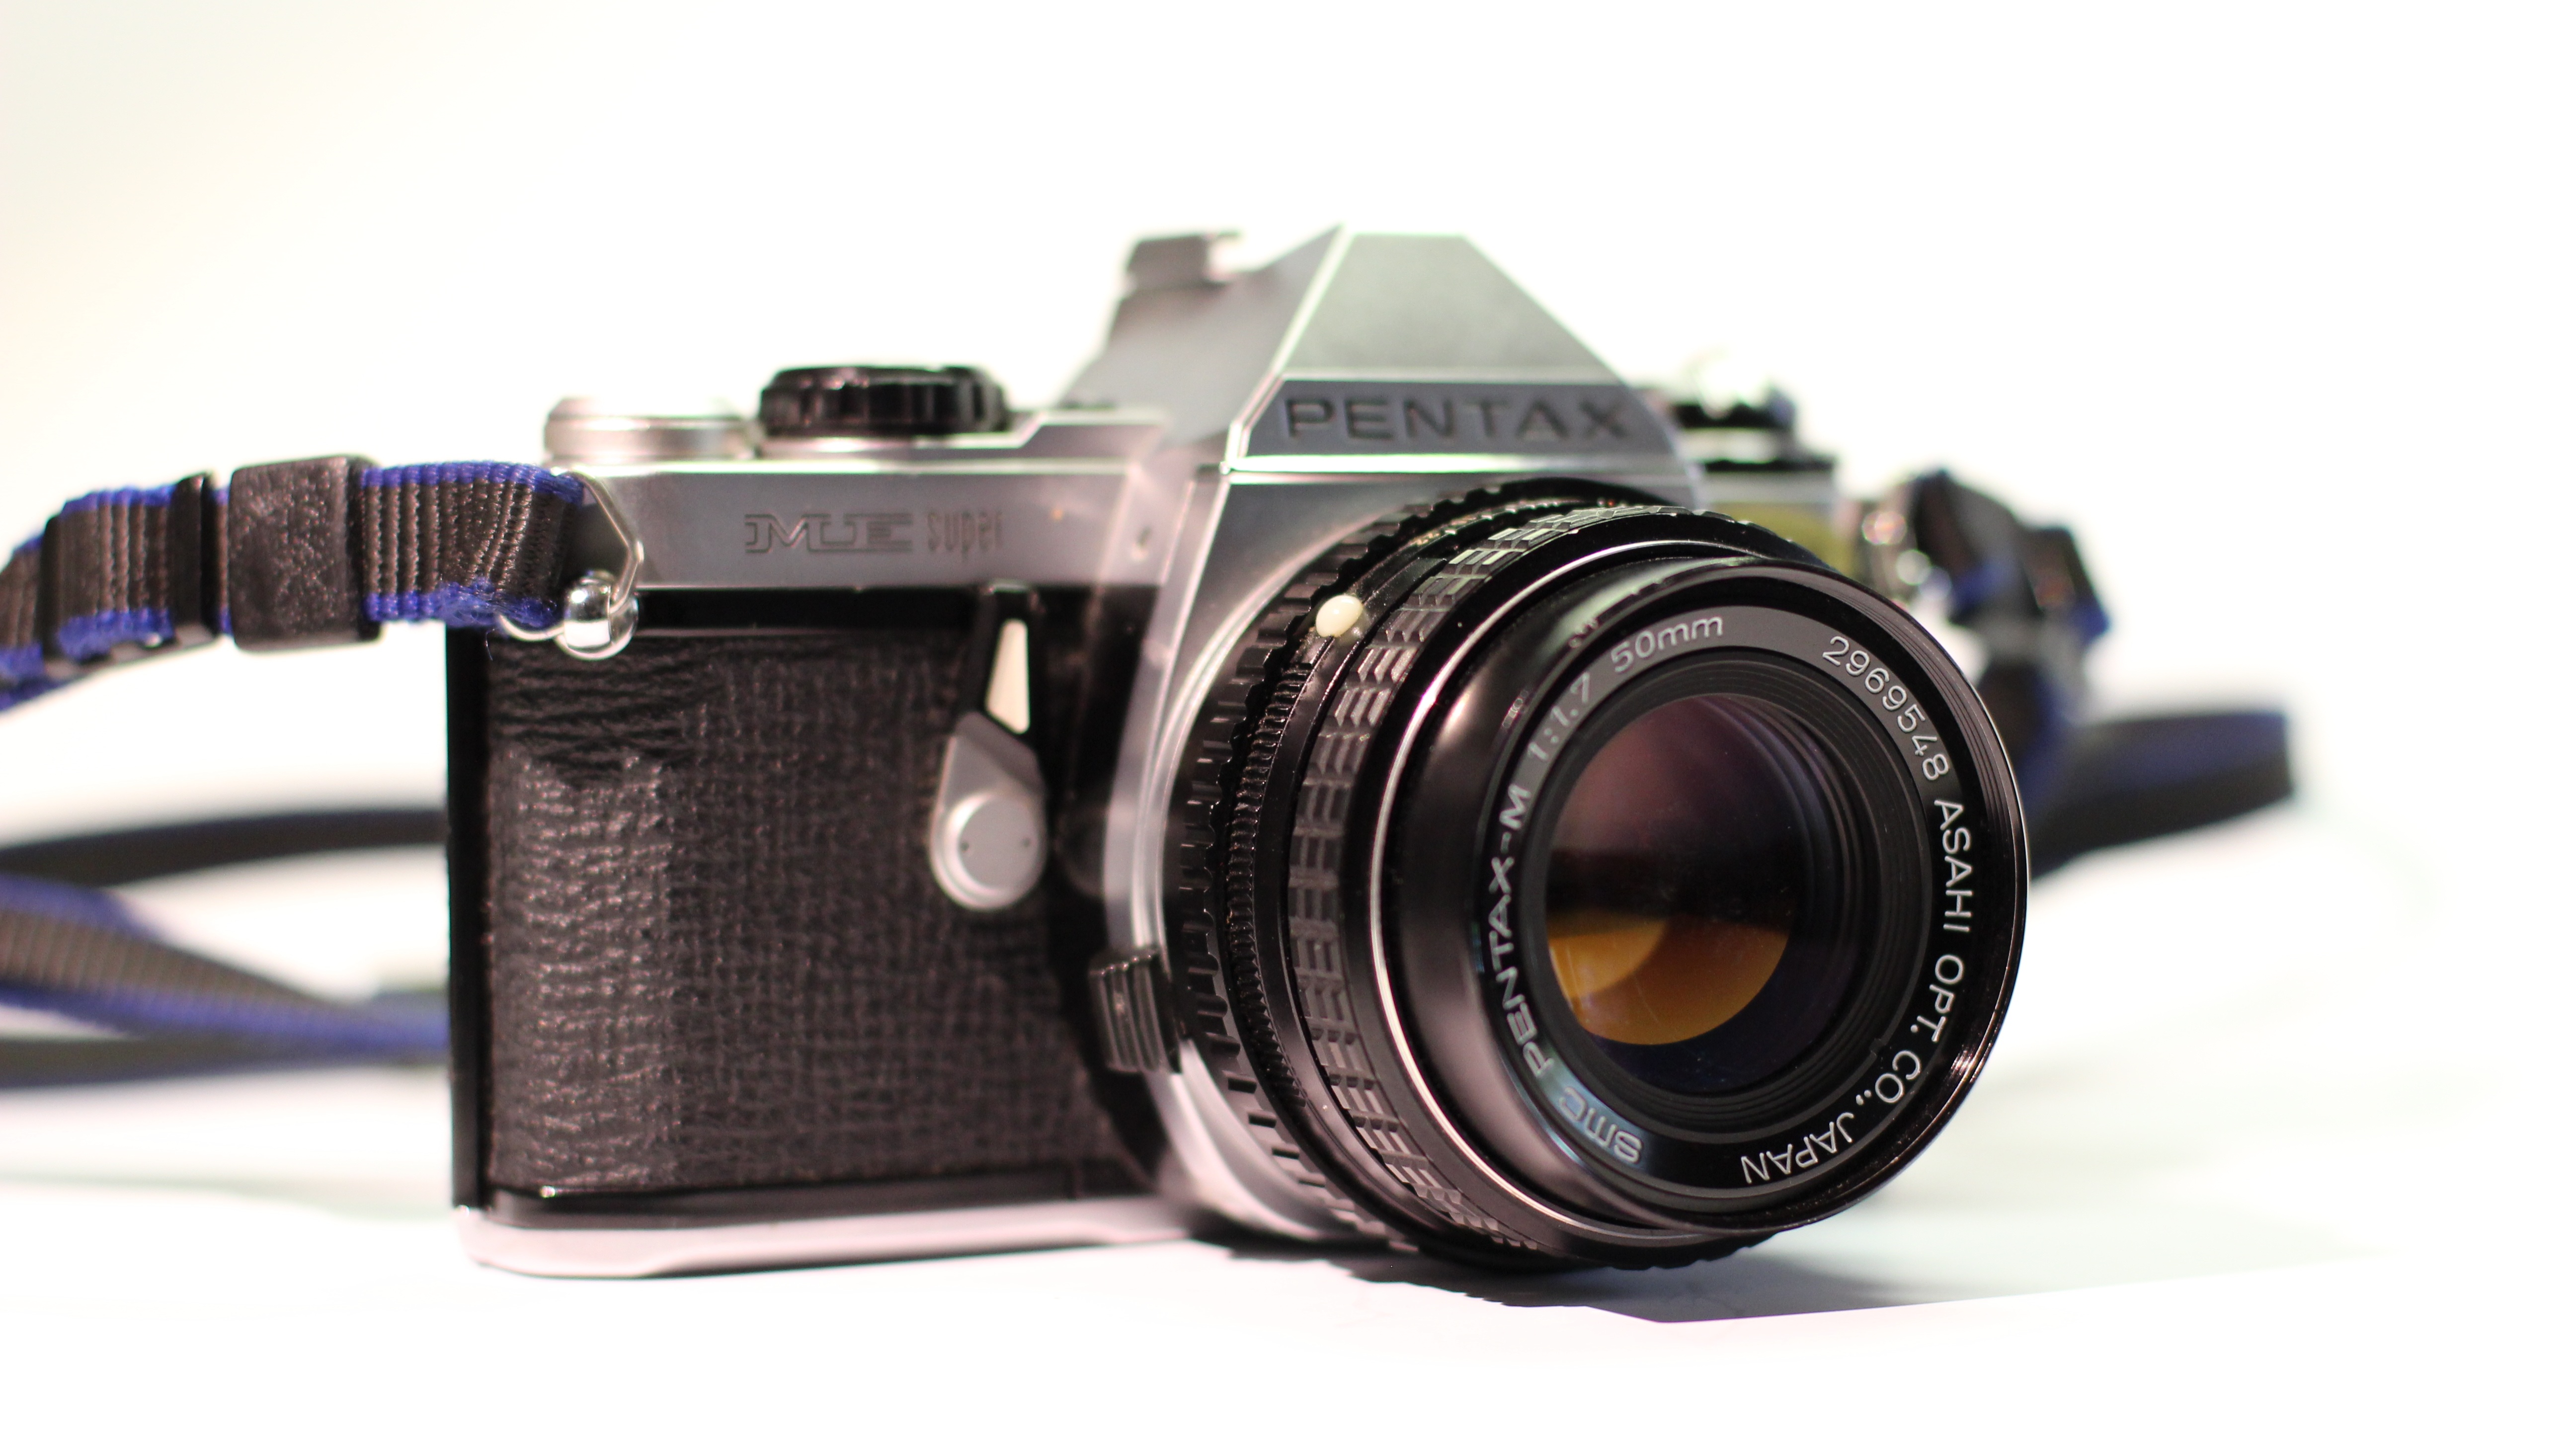
camera, retro, old, photo, analog, fujifilm, lens, nostalgia, old camera, product, reflex camera, digital camera, photograph, camera lens, retro look, photo camera, roll film, single lens reflex camera, cameras optics